Banten

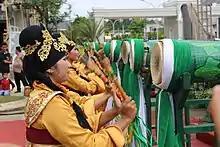
A "rampak bedug" performance at a Serang culinary festival

The 2006 population of Banten was 9,351,470, with 3,370,182 children (36.04 percent), 240,742 elderly people (2.57 percent), and the remaining 5,740,546 people aged between 15 and 64. It was Indonesia's fifth-most-populous province, after West Java, East Java, Central Java and North Sumatra. By mid-2022, the estimated total had risen to 12,251,985.